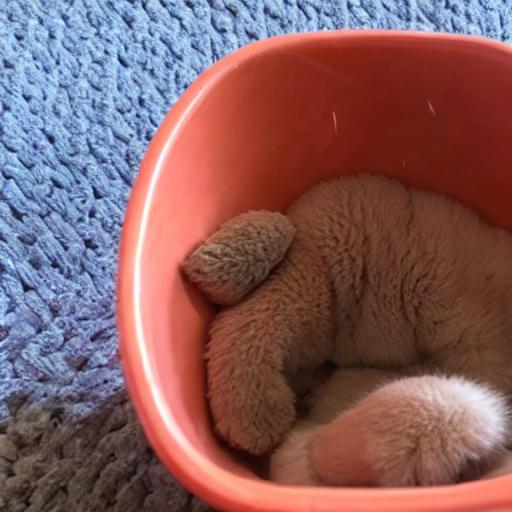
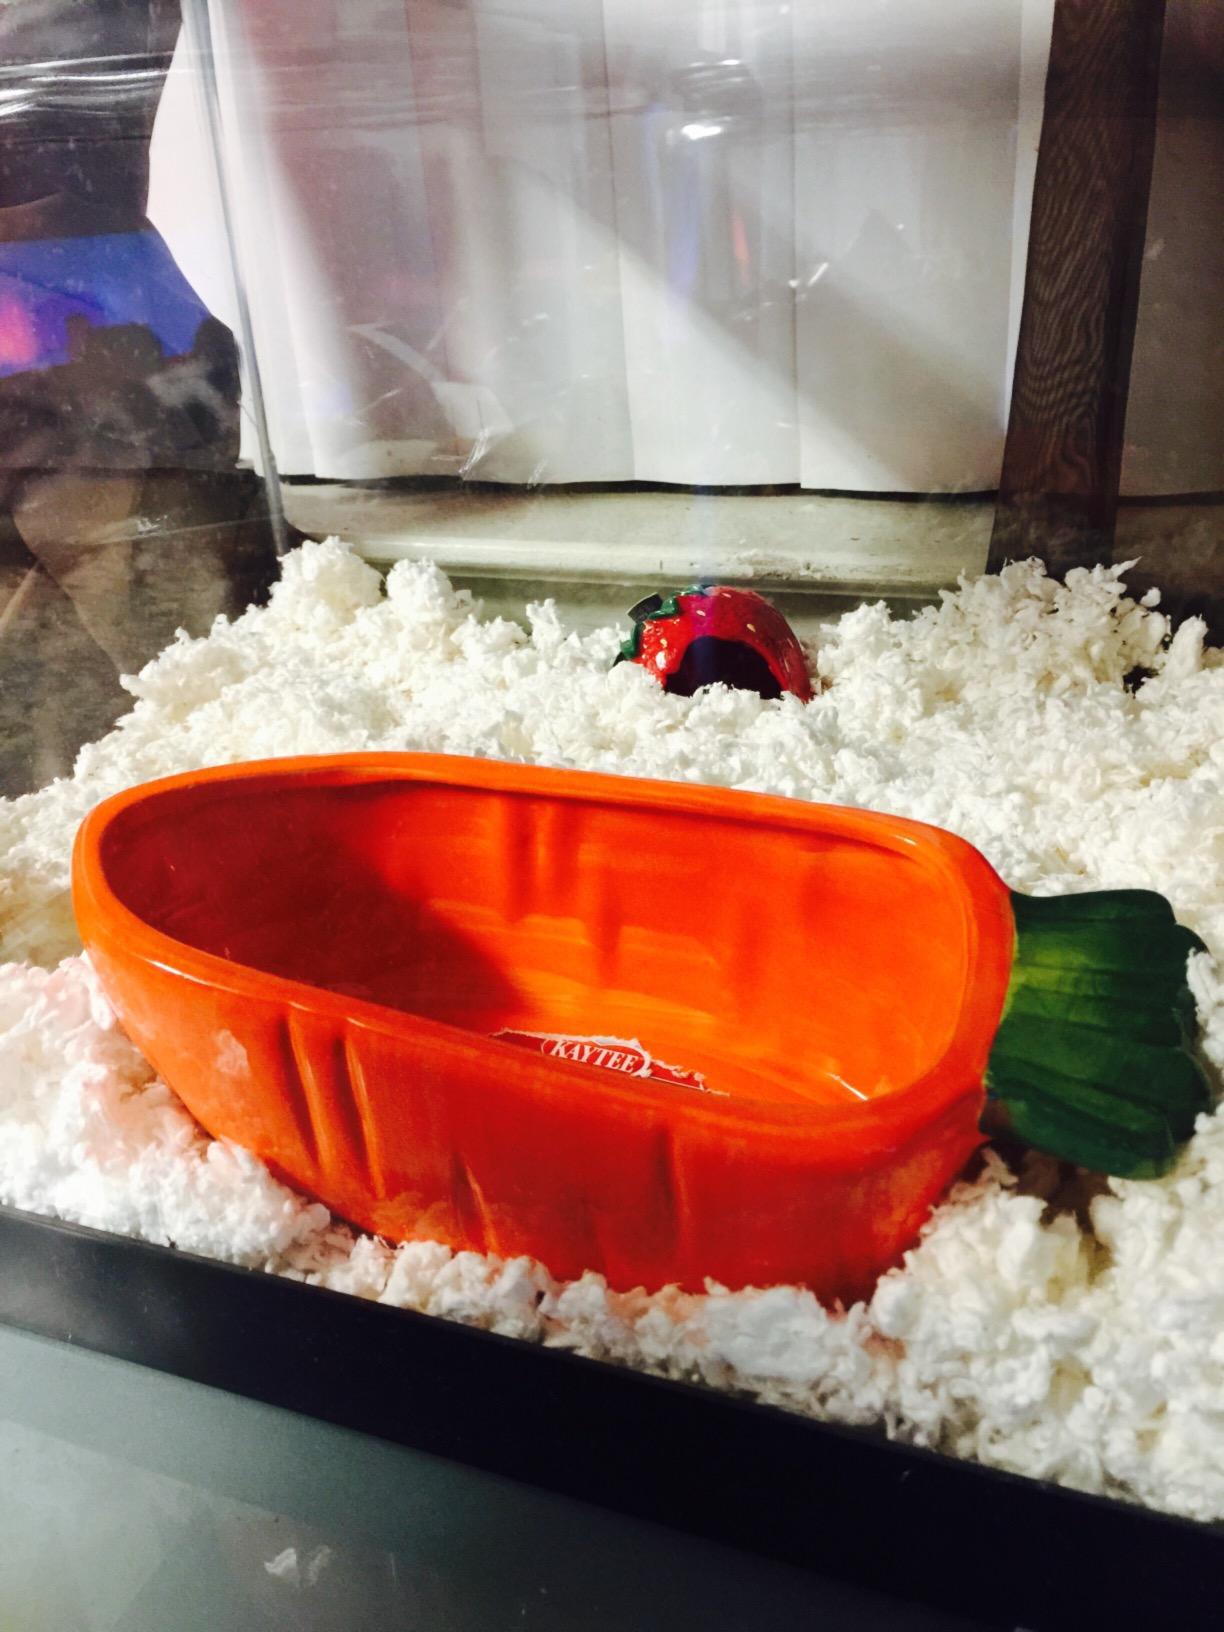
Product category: items_bowl
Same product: no